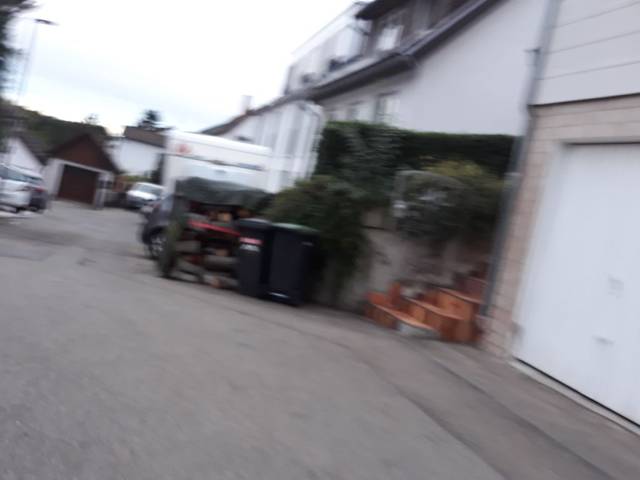
Region: Germany
Coordinates: 48.676, 9.037